Theory of criminal justice

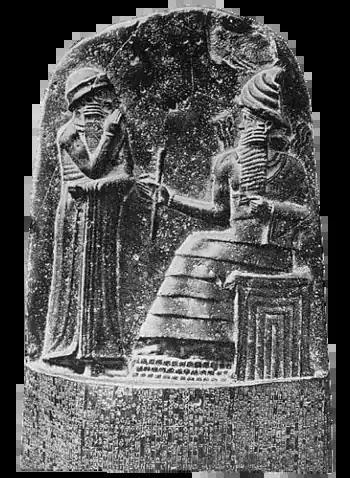
The upper part of the stela of Hammurapis' code of laws

The theory of criminal justice is the branch of philosophy of law that deals with criminal justice and in particular punishment. The theory of criminal justice has deep connections to other areas of philosophy, such as political philosophy and ethics, as well as to criminal justice in practice.